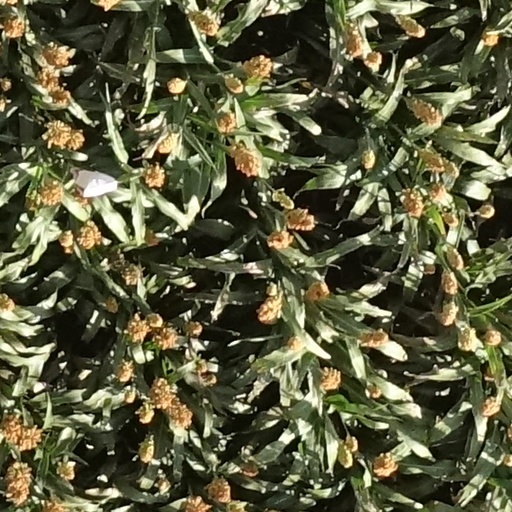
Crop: sorghum